Lindsey Buckingham

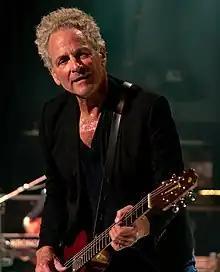
Buckingham performing in 2018

Lindsey Adams Buckingham (born October 3, 1949) is an American musician, record producer, and the lead guitarist and co-lead vocalist of the rock band Fleetwood Mac from 1975 to 1987 and 1997 to 2018. In addition to his tenure with Fleetwood Mac, Buckingham has released seven solo studio albums and three live albums. As a member of Fleetwood Mac, he was inducted into the Rock and Roll Hall of Fame in 1998. Buckingham was ranked 100th in "Rolling Stone"s 2011 list of "The 100 Greatest Guitarists of All Time". Buckingham is known for his fingerpicking guitar style.